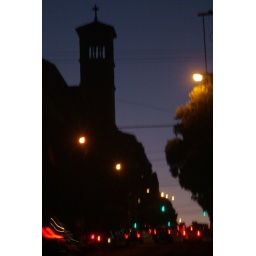
A clock tower in silhouette as cars race by to get home to their loved ones.